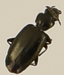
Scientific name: Syntomus americanus
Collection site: Chase Lake National Wildlife Refuge NEON (WOOD), plot WOOD_008